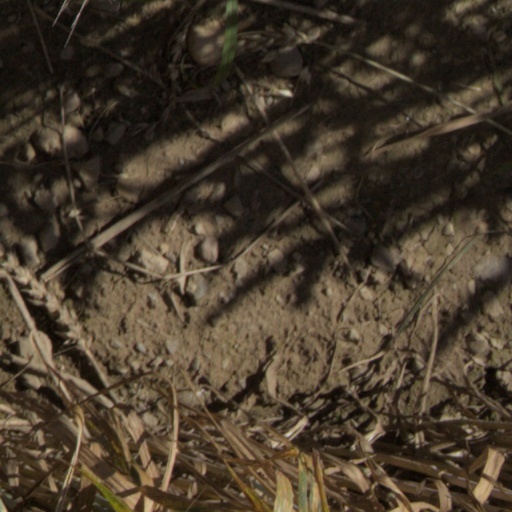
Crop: wheat